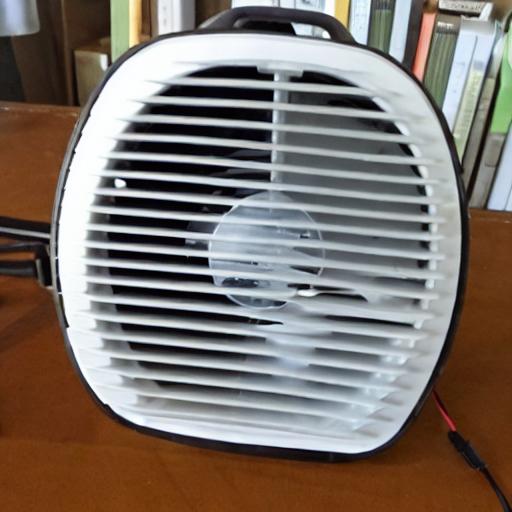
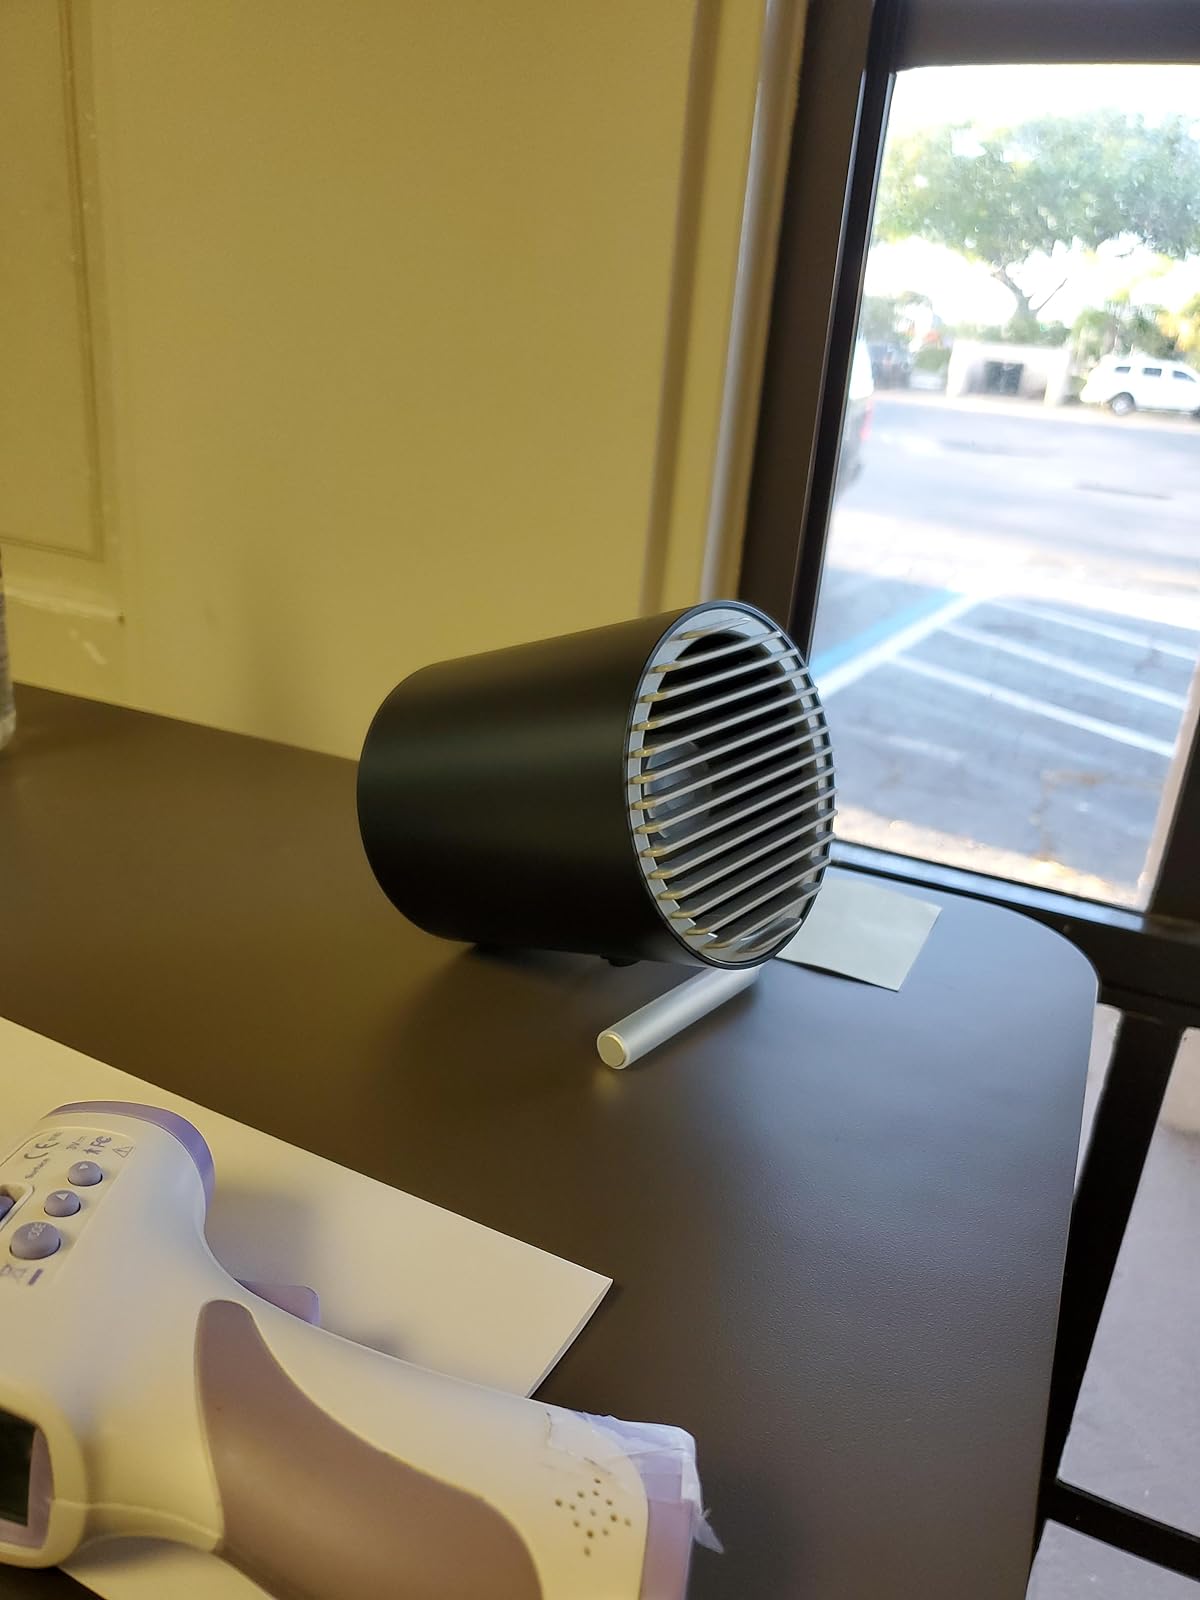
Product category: fan
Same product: no